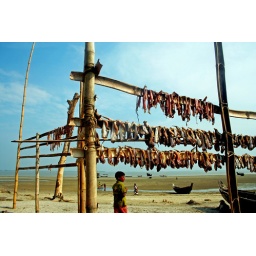
A boy stands near a stall of dried fish along the shore of Kutubdia island in southeastern Bangladesh in October 2009.